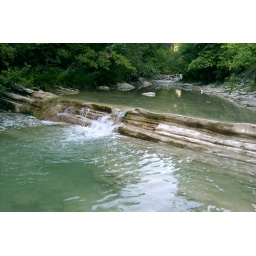
photography stone covered moss in wood at the beginning initially autumn near river